Francisco Pizarro

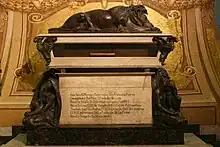
Tomb of Francisco Pizarro in the Lima Cathedral

In Lima, on 26 June 1541 "a group of 20 heavily armed supporters of Diego de Almagro II "el mozo" stormed Pizarro's palace, assassinating him and then forcing the terrified city council to appoint young Almagro as the new governor of Peru". "Most of Pizarro's guests fled, but a few fought the intruders, numbered variously between seven and 25. While Pizarro struggled to buckle on his breastplate, his defenders, including his half-brother Martín de Alcántara, were killed". For his part, Pizarro killed two attackers and ran through a third. A contemporary chronicler, Agustín de Zárate, wrote that Pizarro fought until "he was too exhausted to brandish his sword" and then was struck fatally in the throat. When he fell to the ground he reportedly drew a cross on the floor with his blood and kissed it before dying. A modern forensic examination of his remains indicated that Pizarro had been savagely attacked with multiple stab wounds to his head and neck as well as defensive wounds to his hands and arms.